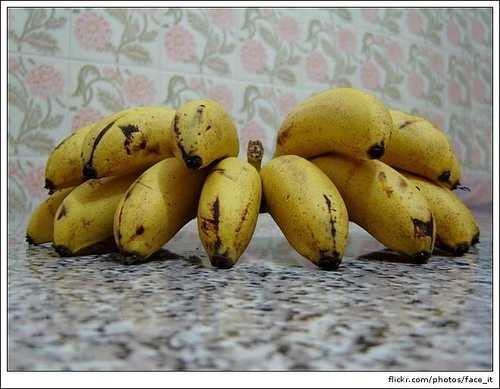
Label: Banana